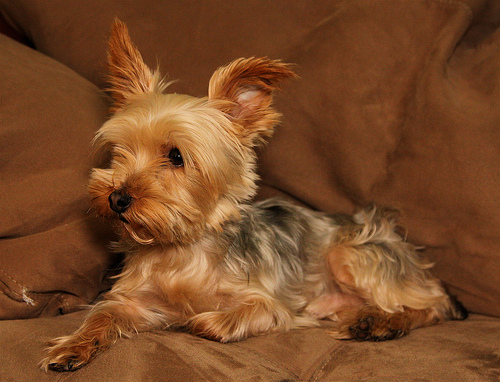
Breed: yorkshire terrier